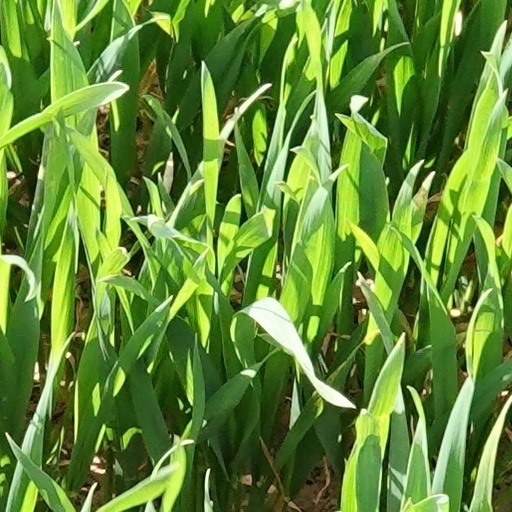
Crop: wheat